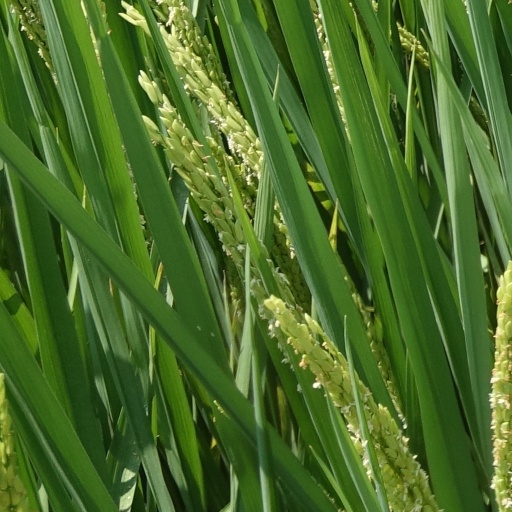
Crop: rice